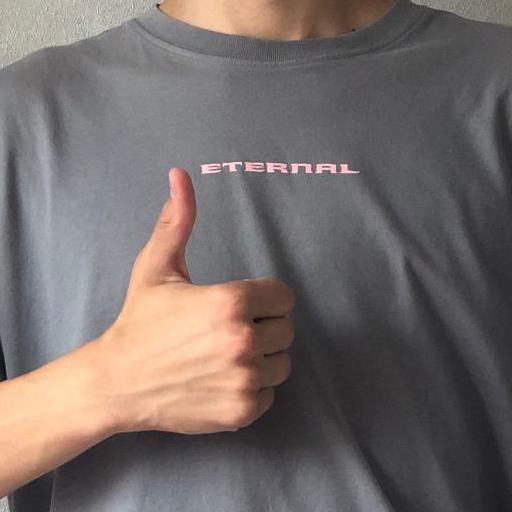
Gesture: like